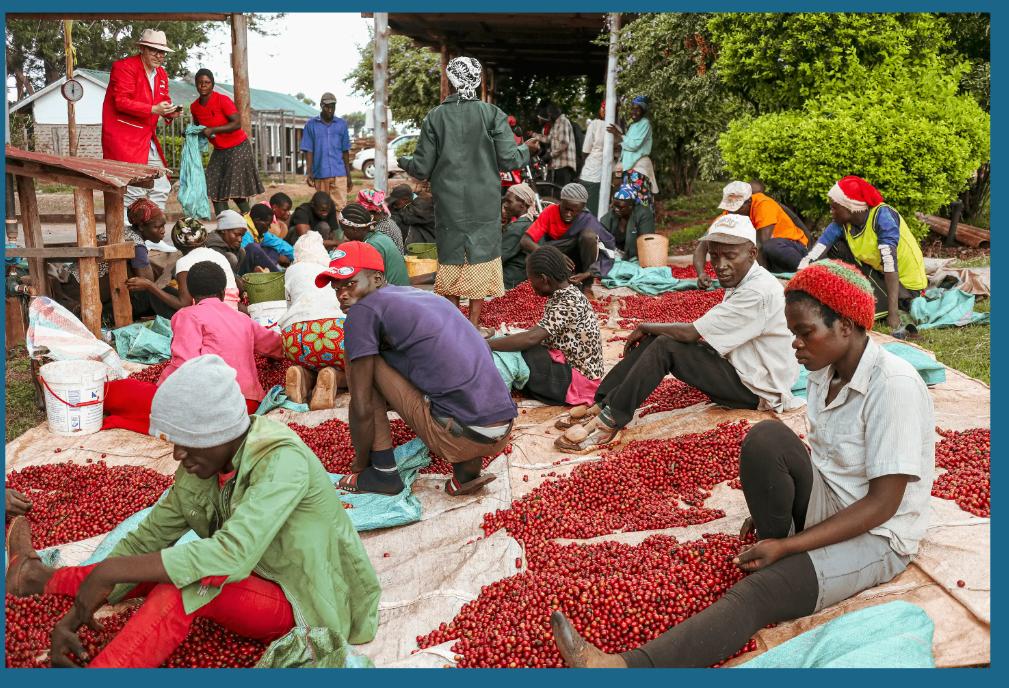
Wakulima wanawake kwa wanaume wameketi kwa utaratibu juu ya maturubali wakichagua matunda baada ya kuvuna kutoka shambani, idadi yao ni kubwa wakifanya kazi kwa ushirikiano ili kuandaa mazao kwa ajili ya soko. Shughuli hii inaonyesha thamani ya kazi ya mikono katika mnyororo wa uzalishajii wa mazao ya biashara na mchango wa jamii katika uchumi wa kilimo.